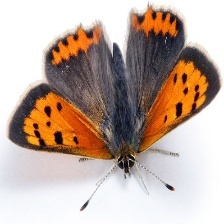
Species: COPPER TAIL